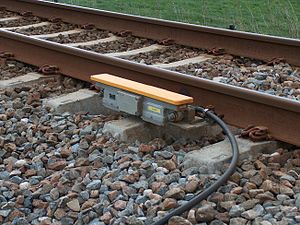
Balise
En dansk ATC-balise
ZUB123 - ATC balise syd for Lem
En balise er en elektromagnetisk sender eller transponder placeret i jernbanesporet som en del af togkontrolsystemet, f.eks. det danske Automatic Train Control eller det europæiske ETCS. Balisen er placeret ved sporet og giver det forbikørende tog forskellige informationer om f.eks. højest tilladte hastighed, hvor langt frem sporet er frit mv. Navnet stammer fra fransk, balise = sømærke.